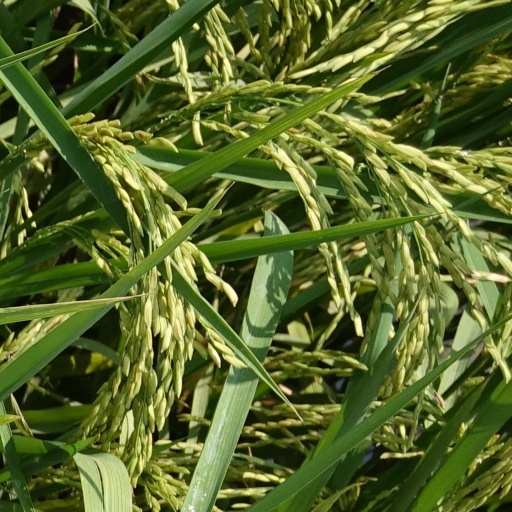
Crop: rice